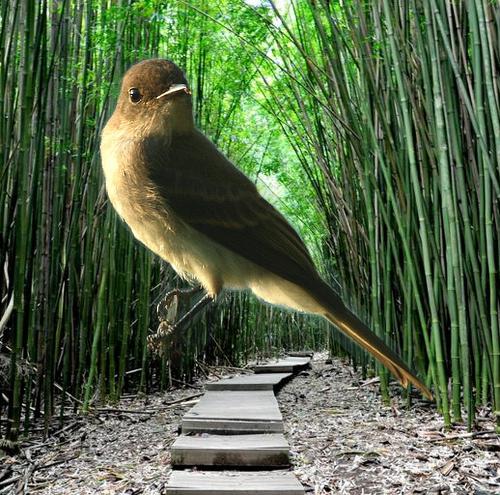
Bird species: Sayornis
Bird type: landbird
Background: land